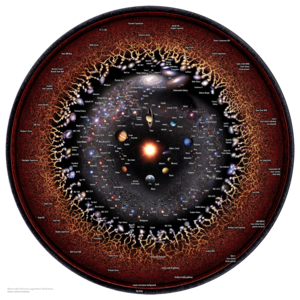
Représentation à l'échelle logarithmique de l'univers observable avec, au centre, le Système solaire, les planètes internes et externes, la ceinture de Kuiper, le nuage d'Oort, Alpha Centauri, le bras de Persée, la Voie lactée, Andromède et les galaxies proches, le réseau des structures à grande échelle, le fond diffus cosmologique et, à la périphérie, le plasma invisible du Big Bang. Suomi: Logaritmisessa mittakaavassa oleva taiteilijan näkemys havaittavasta maailmankaikkeudesta